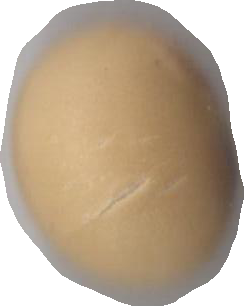
Variety: Dega